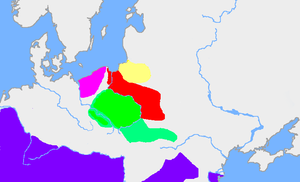
Aesti
     Baltisk kultur, sandsynligvis Aestierne     Wielbarkkulturen     Dębczynkulturen     Przeworskkulturen     Romerriget
Aestierne var et folk omtalt af den romerske historiker Tacitus i sin afhandling Germania. I henhold til disse optegnelser, levede Aestierne på bredden af Det Suebiske Hav øst for svionerne og vest for sitonerne. Tacitus var ikke sikker på om han skulle henføre det nærliggende Fenni til germanske stammer eller sarmatiske stammer.